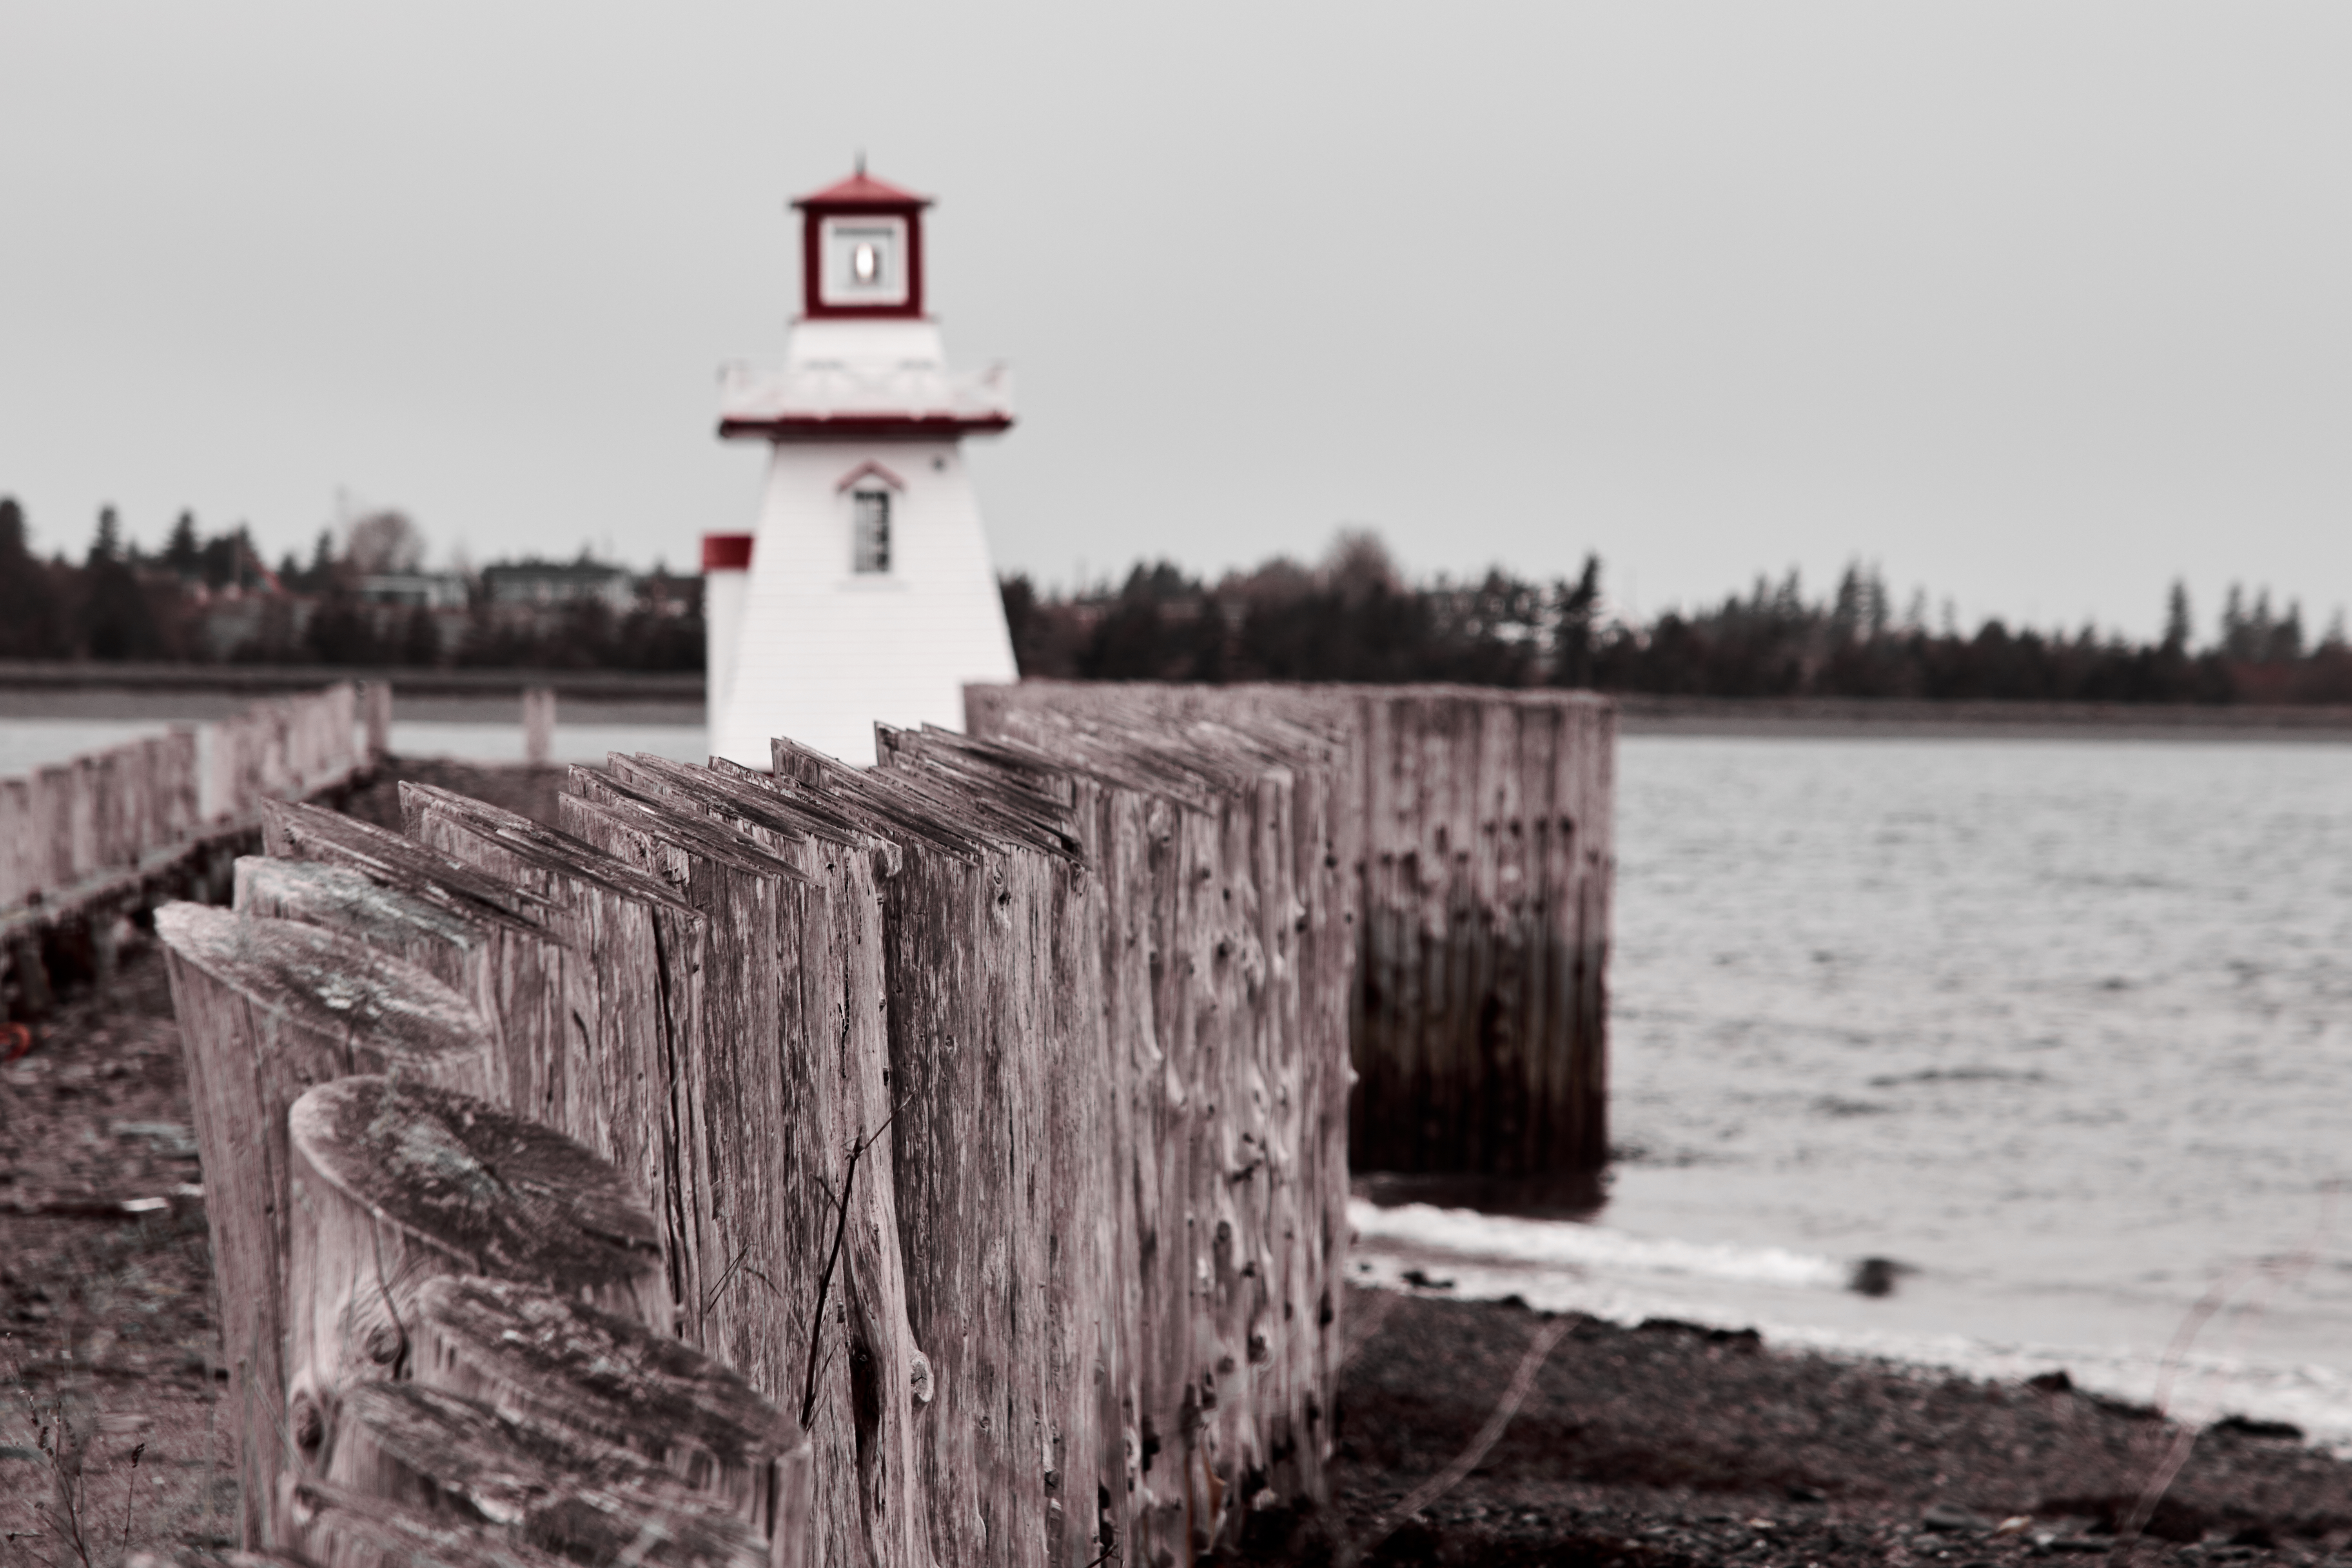
water, sky, lighthouse, wood, plant, lake, coastal and oceanic landforms, body of water, black and white, tree, horizon, beacon, tower, landscape, shore, house, grass, wind wave, building, calm, beach, coast, natural landscape, dock, monochrome photography, trunk, ocean, monochrome, winter, wind, rock, wave, sound, pier, nonbuilding structure, reservoir, headland, roof, fence, observation tower, sea, inlet, bay, tide, loch